Ryan Moore (golfer)

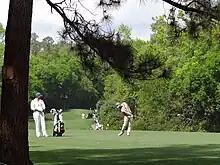
Moore at the 2015 Masters Tournament.

In November 2014 (part of the 2015 PGA Tour season), Moore won the Malaysian CIMB Classic once again. Moore contended for the WGC-Cadillac Championship at Doral in March, but fell back over the weekend and finished in a tie for ninth place. The following week at the Valspar Championship, Moore led after three rounds but faltered on Sunday to finish two strokes back in fifth place. Moore had the one victory in the 2015 season, with four top-10s, and finished 32nd in FedEx Cup points.